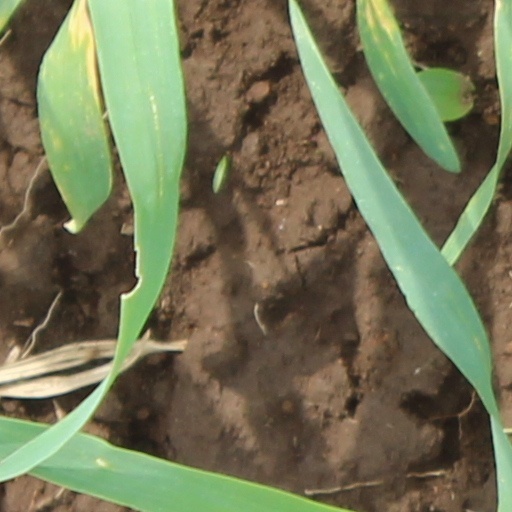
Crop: wheat